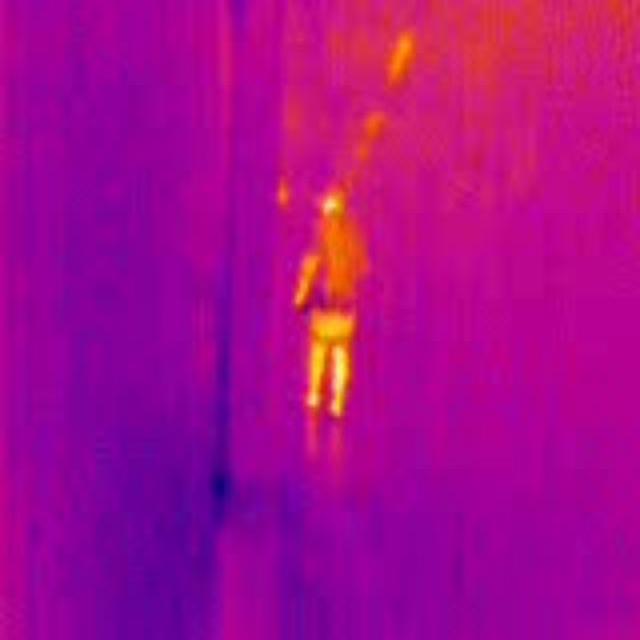
Detected objects:
label: person